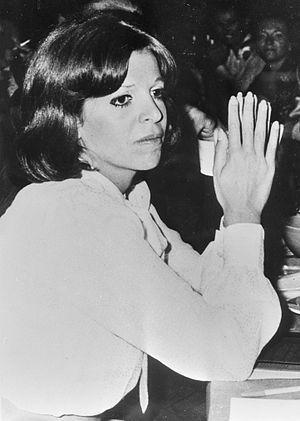
Christina Onassis est une héritière grecque, fille d'Aristote Onassis.